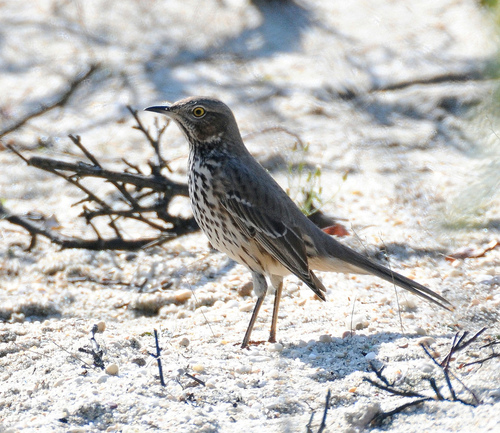
this little bird has a checkerboard pattern of black and white on its chest and a graceful small head and relatively long legs.
this bird has skinny tarsus', white belly covered in black spots, and a gray crown.
this small bird has grey and black feathers with a white wingbar.
this bird has black and yellow eyes with a small black beak and a black / white belly.
this is a small, skinny bird with white and black spots on the breast.
this bird has wings that are grey and has a white bellythe small bird has a round golden eye ball, a pointy dark bill, and multiple shades of gray secondaries.
the bird has a yellow eyering and a white belly with black spots.
this bird is white and brown in color, and has a small curved beak.
the bird is overall a grey-brown color, more solid along its back, but changing to a dark brown and cream on its chest, and it has a thin brown beak with a slight downward curve.
Species: Sage Thrasher